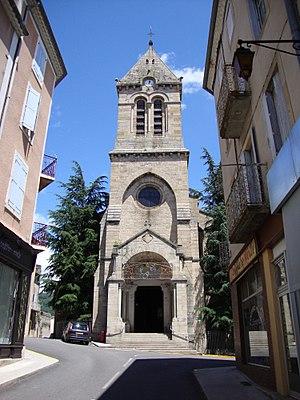
Privas (Ardèche, Fr) une des églises
Privas est une commune française, chef-lieu du département de l'Ardèche, en région Auvergne-Rhône-Alpes.